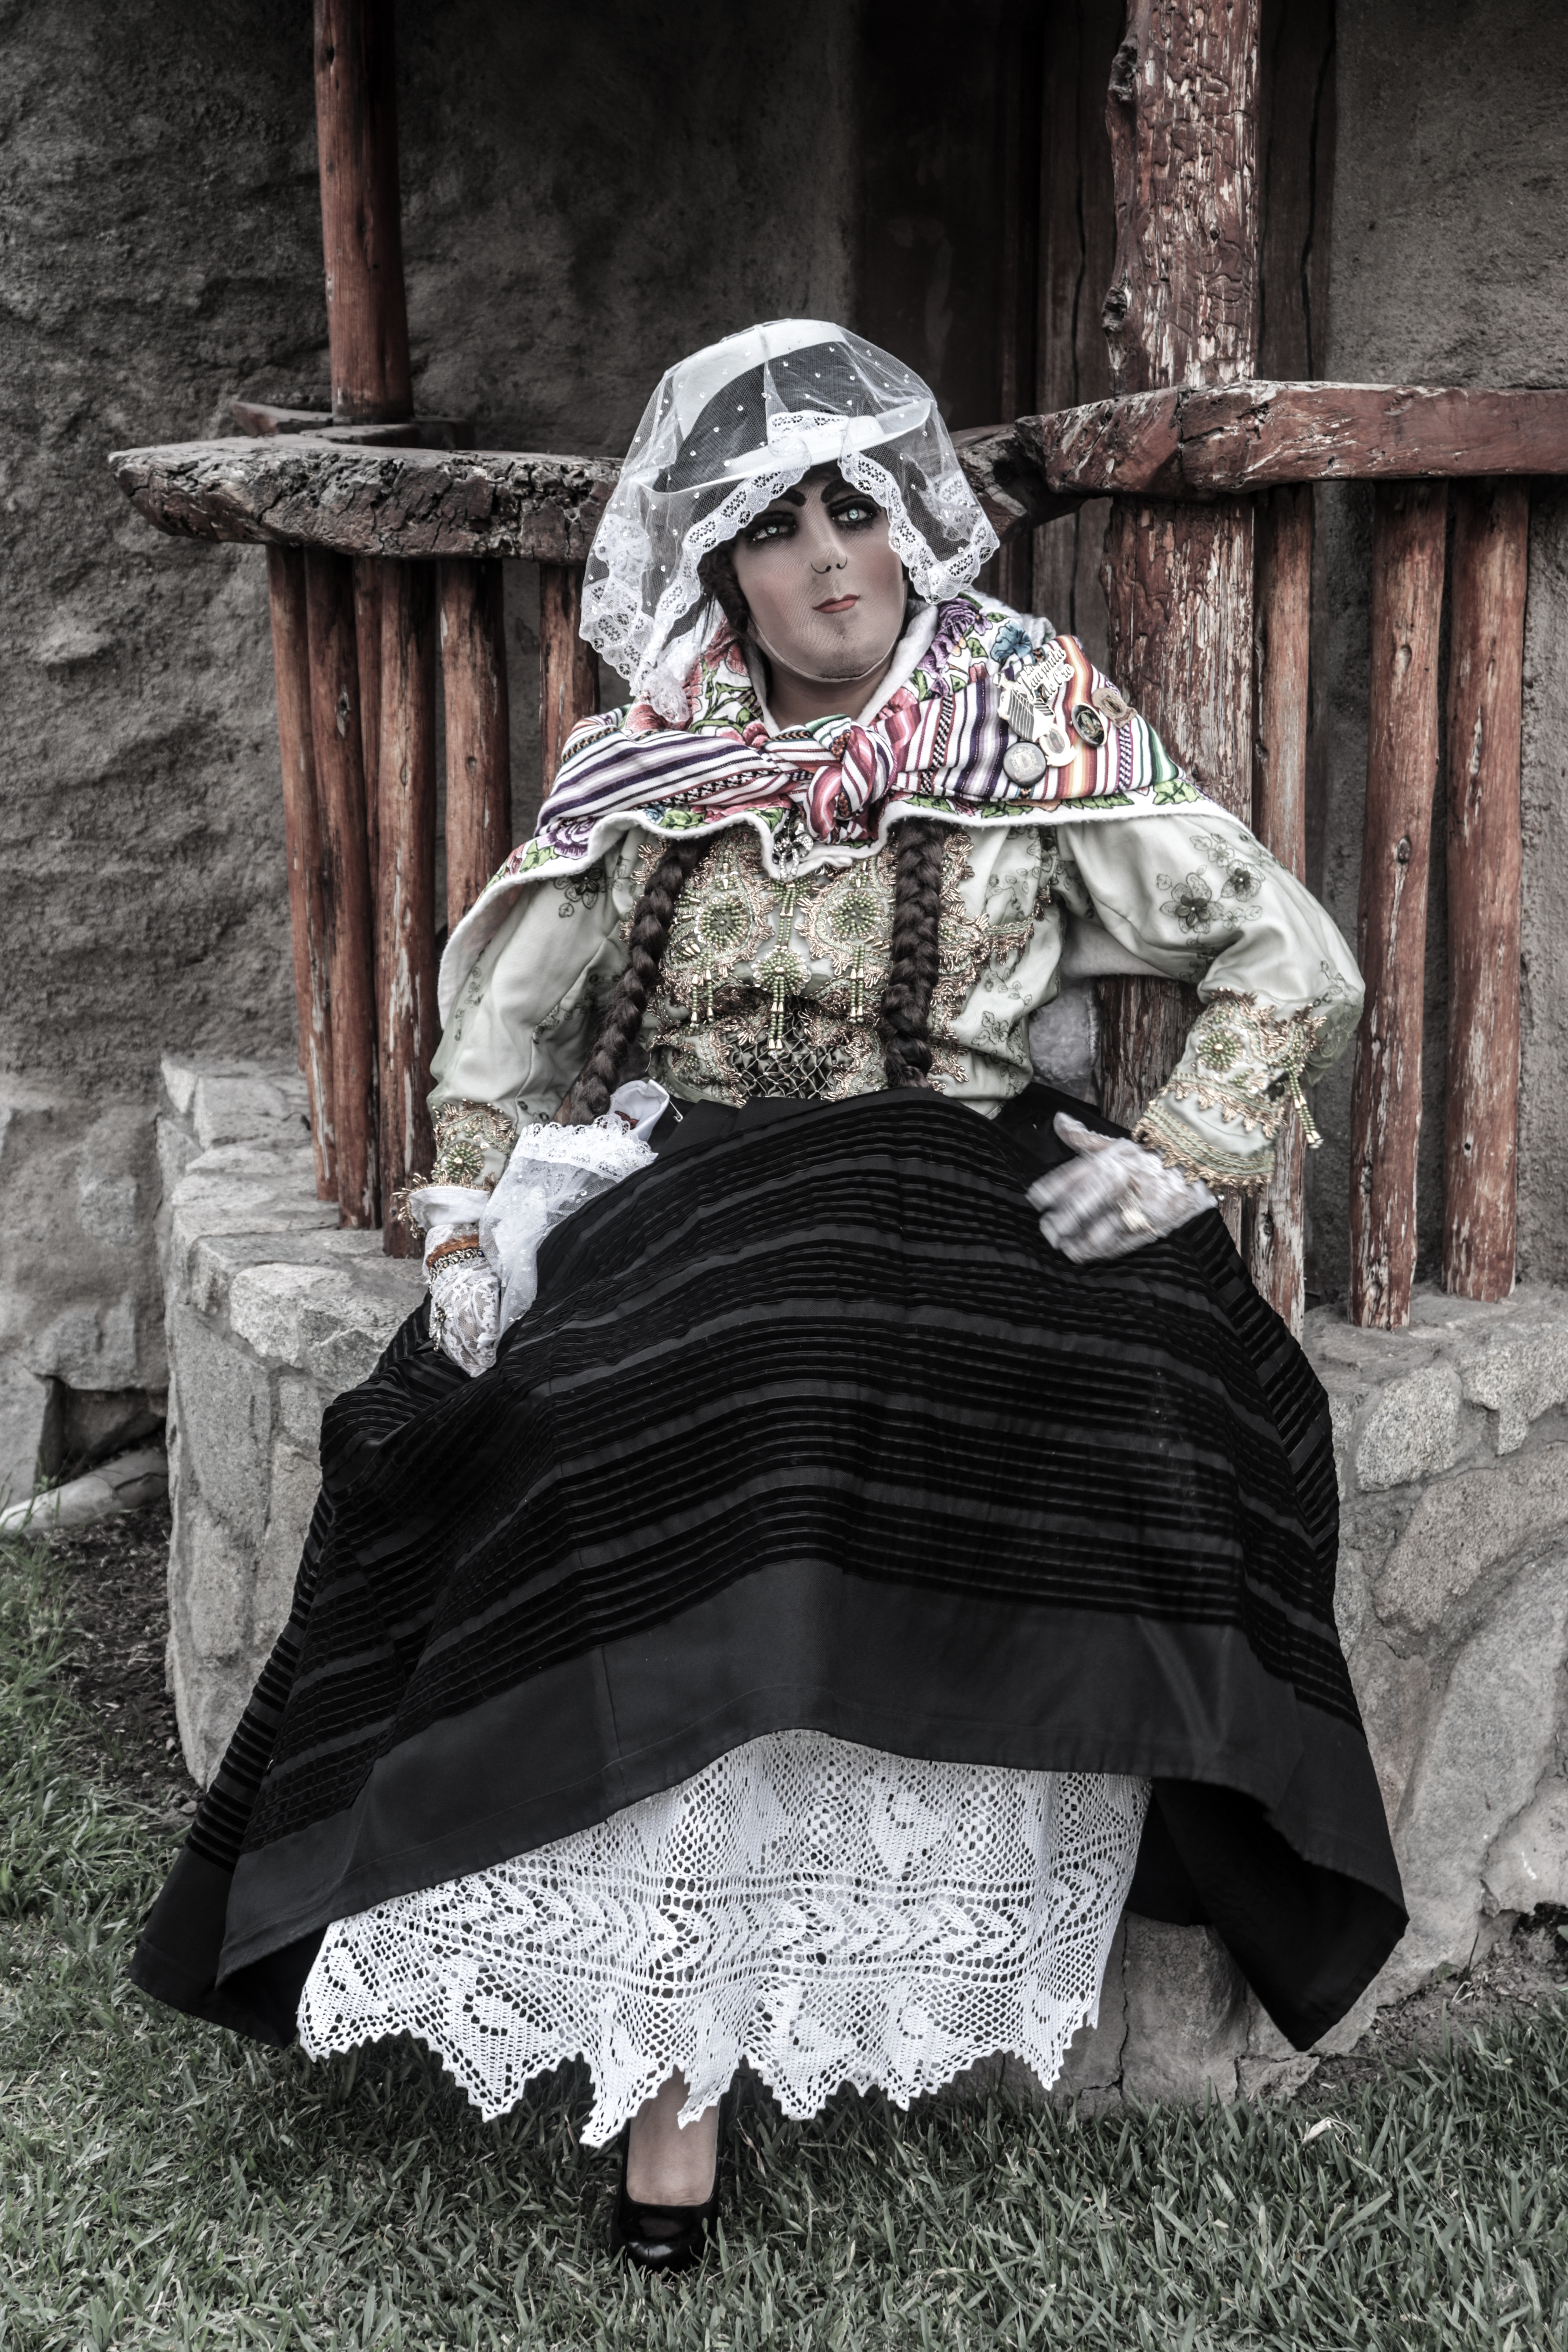
art, style, grass, wood, tree, monochrome, monochrome photography, pattern, Victorian fashion, sitting, vintage clothing, costume, costume design, fashion design, jewellery, tradition, headpiece, history, winter, fur, stock photography, darkness, eyewear, painting, Gothic fashion, visual arts, fashion accessory, child, personal protective equipment, middle ages